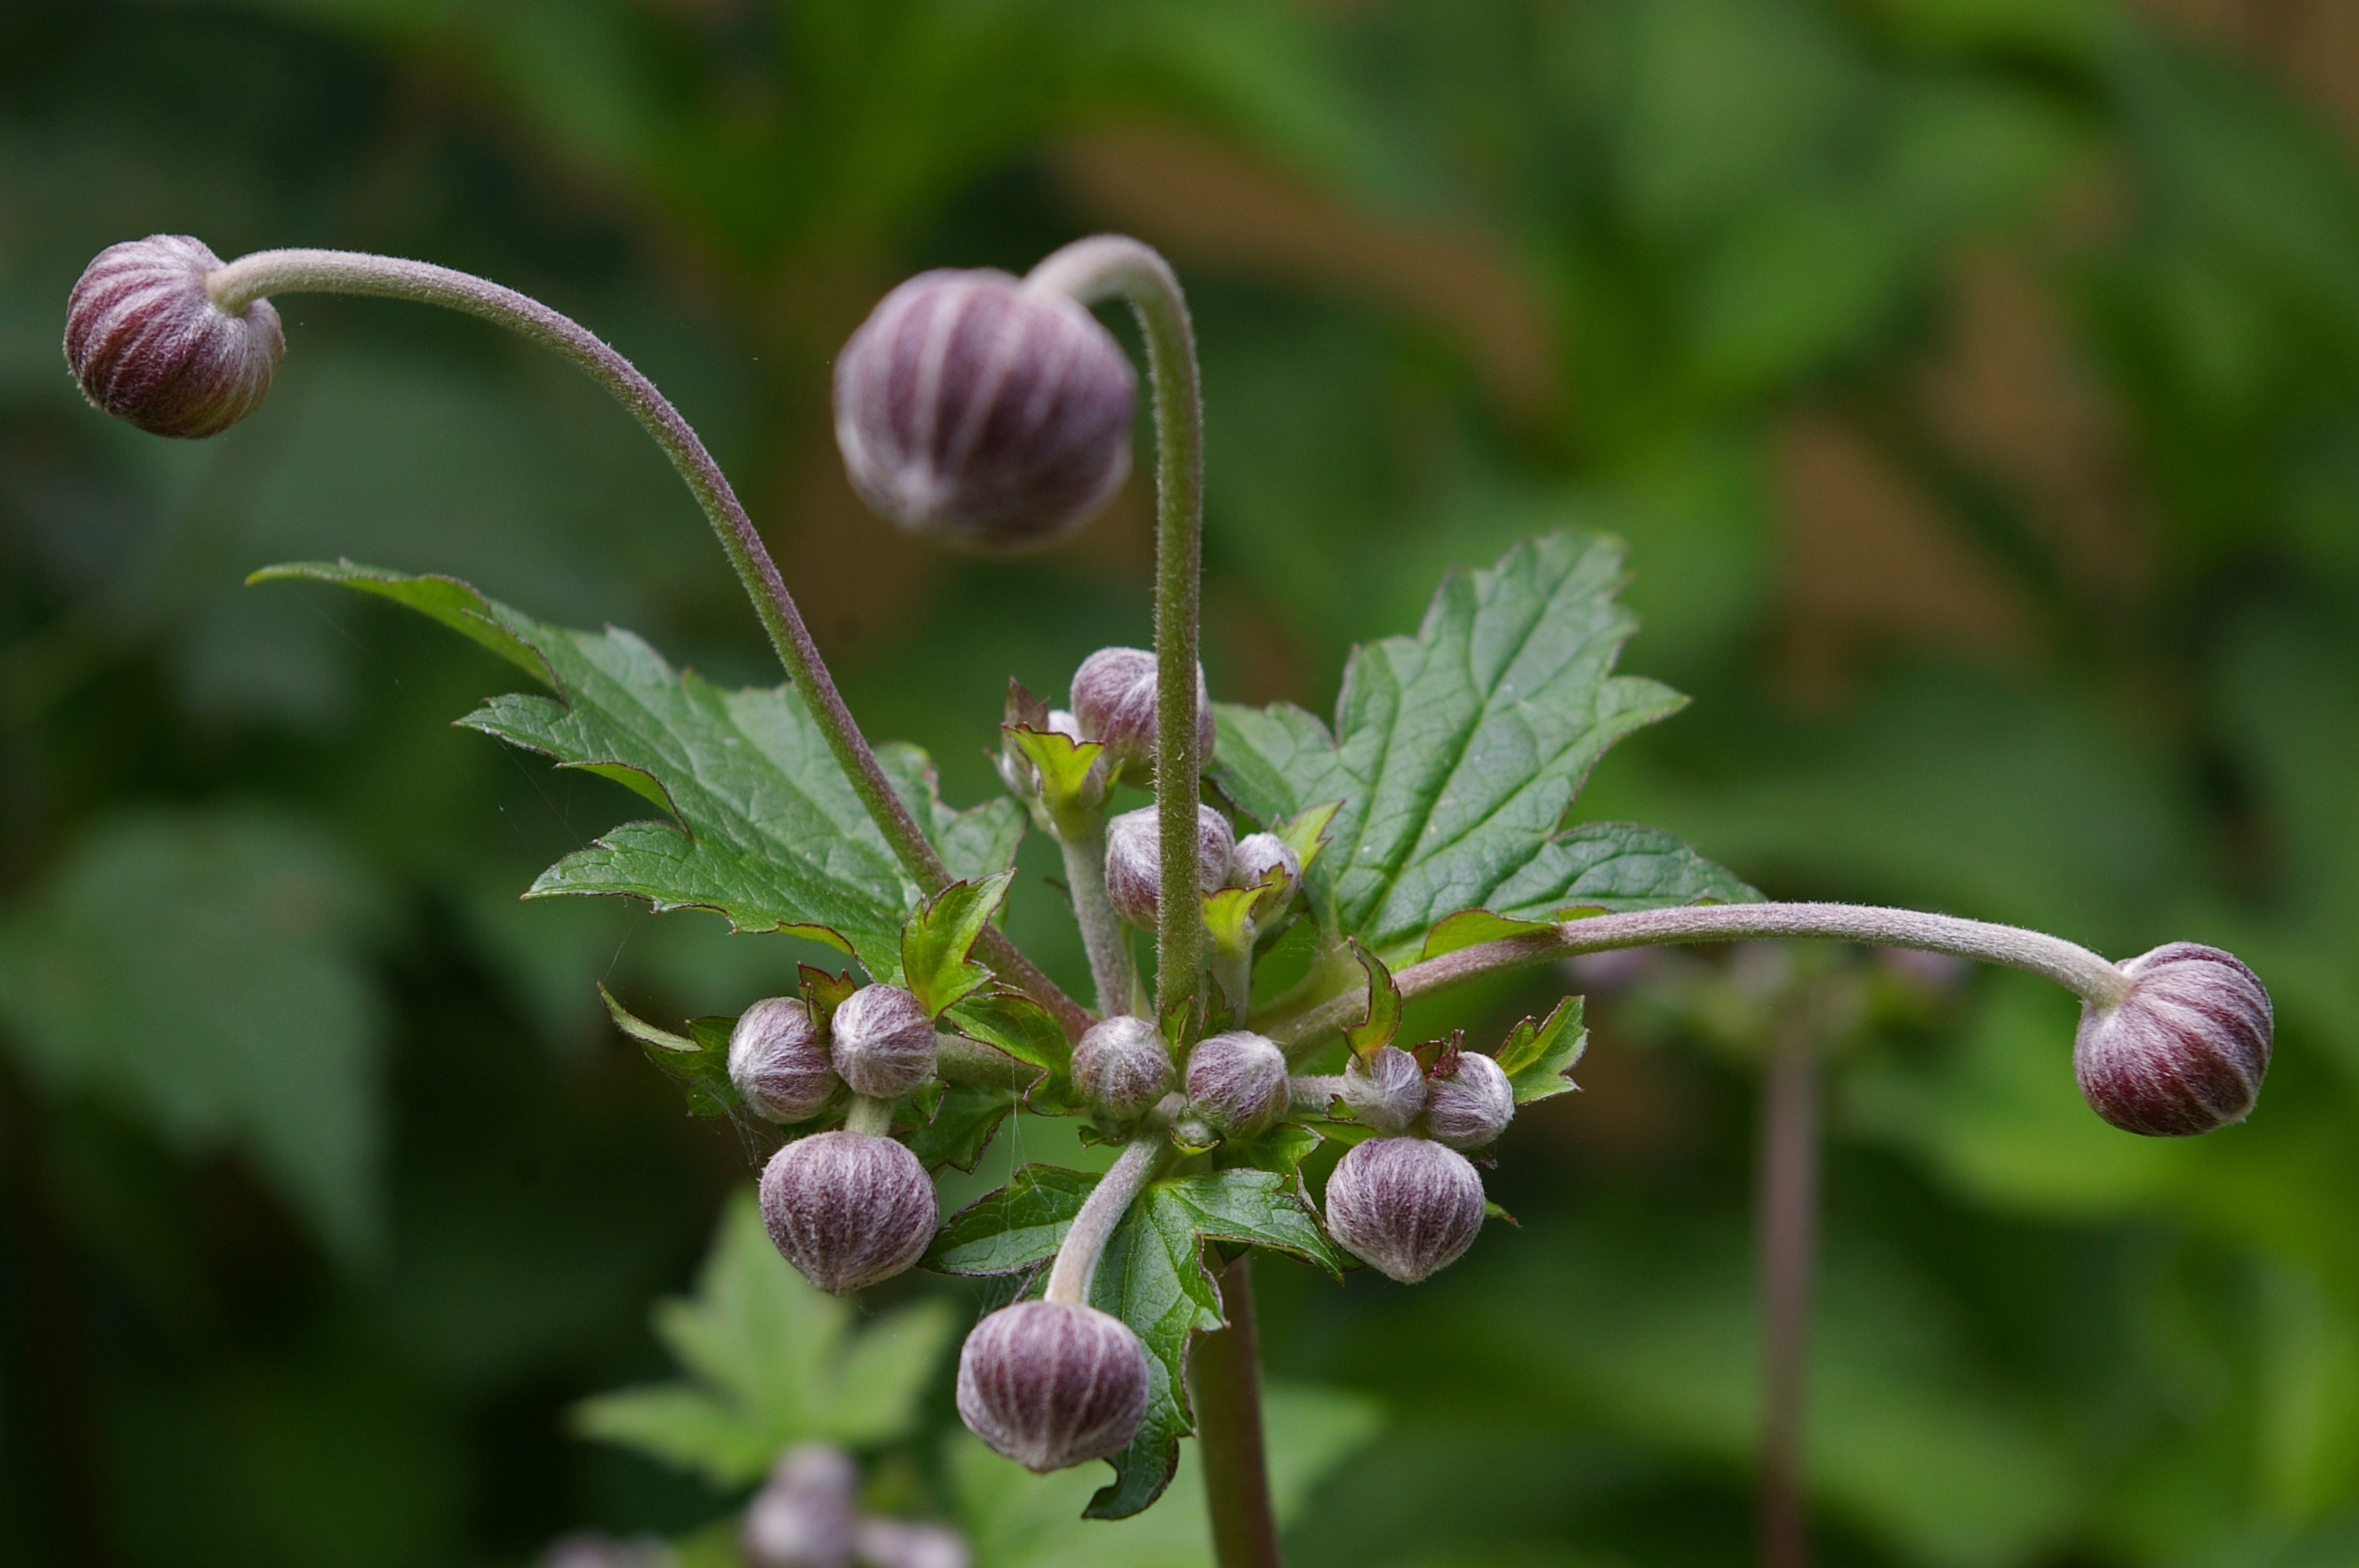
nature, blossom, plant, berry, flower, bloom, green, herb, produce, botany, garden, pink, close, flora, wildflower, beautiful, bud, flower garden, macro photography, inflorescence, garden plant, flowering plant, genus, annemone, inflorescences, flower buds, land plant